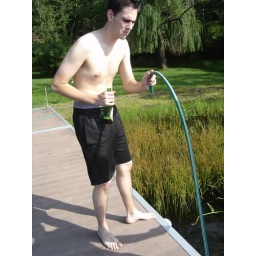
Marc's lake house in New York!